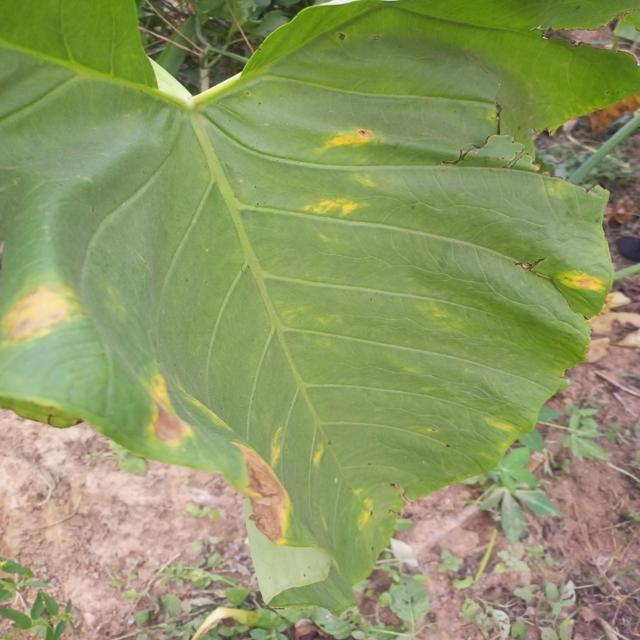
Label: Late_Blight